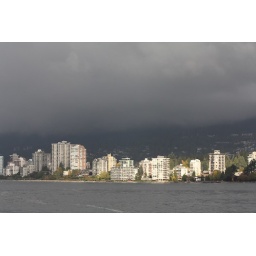
CPS Vancouver Squadron Student Cruise. Lumpy water with big pot holes resulted in a few green faces.